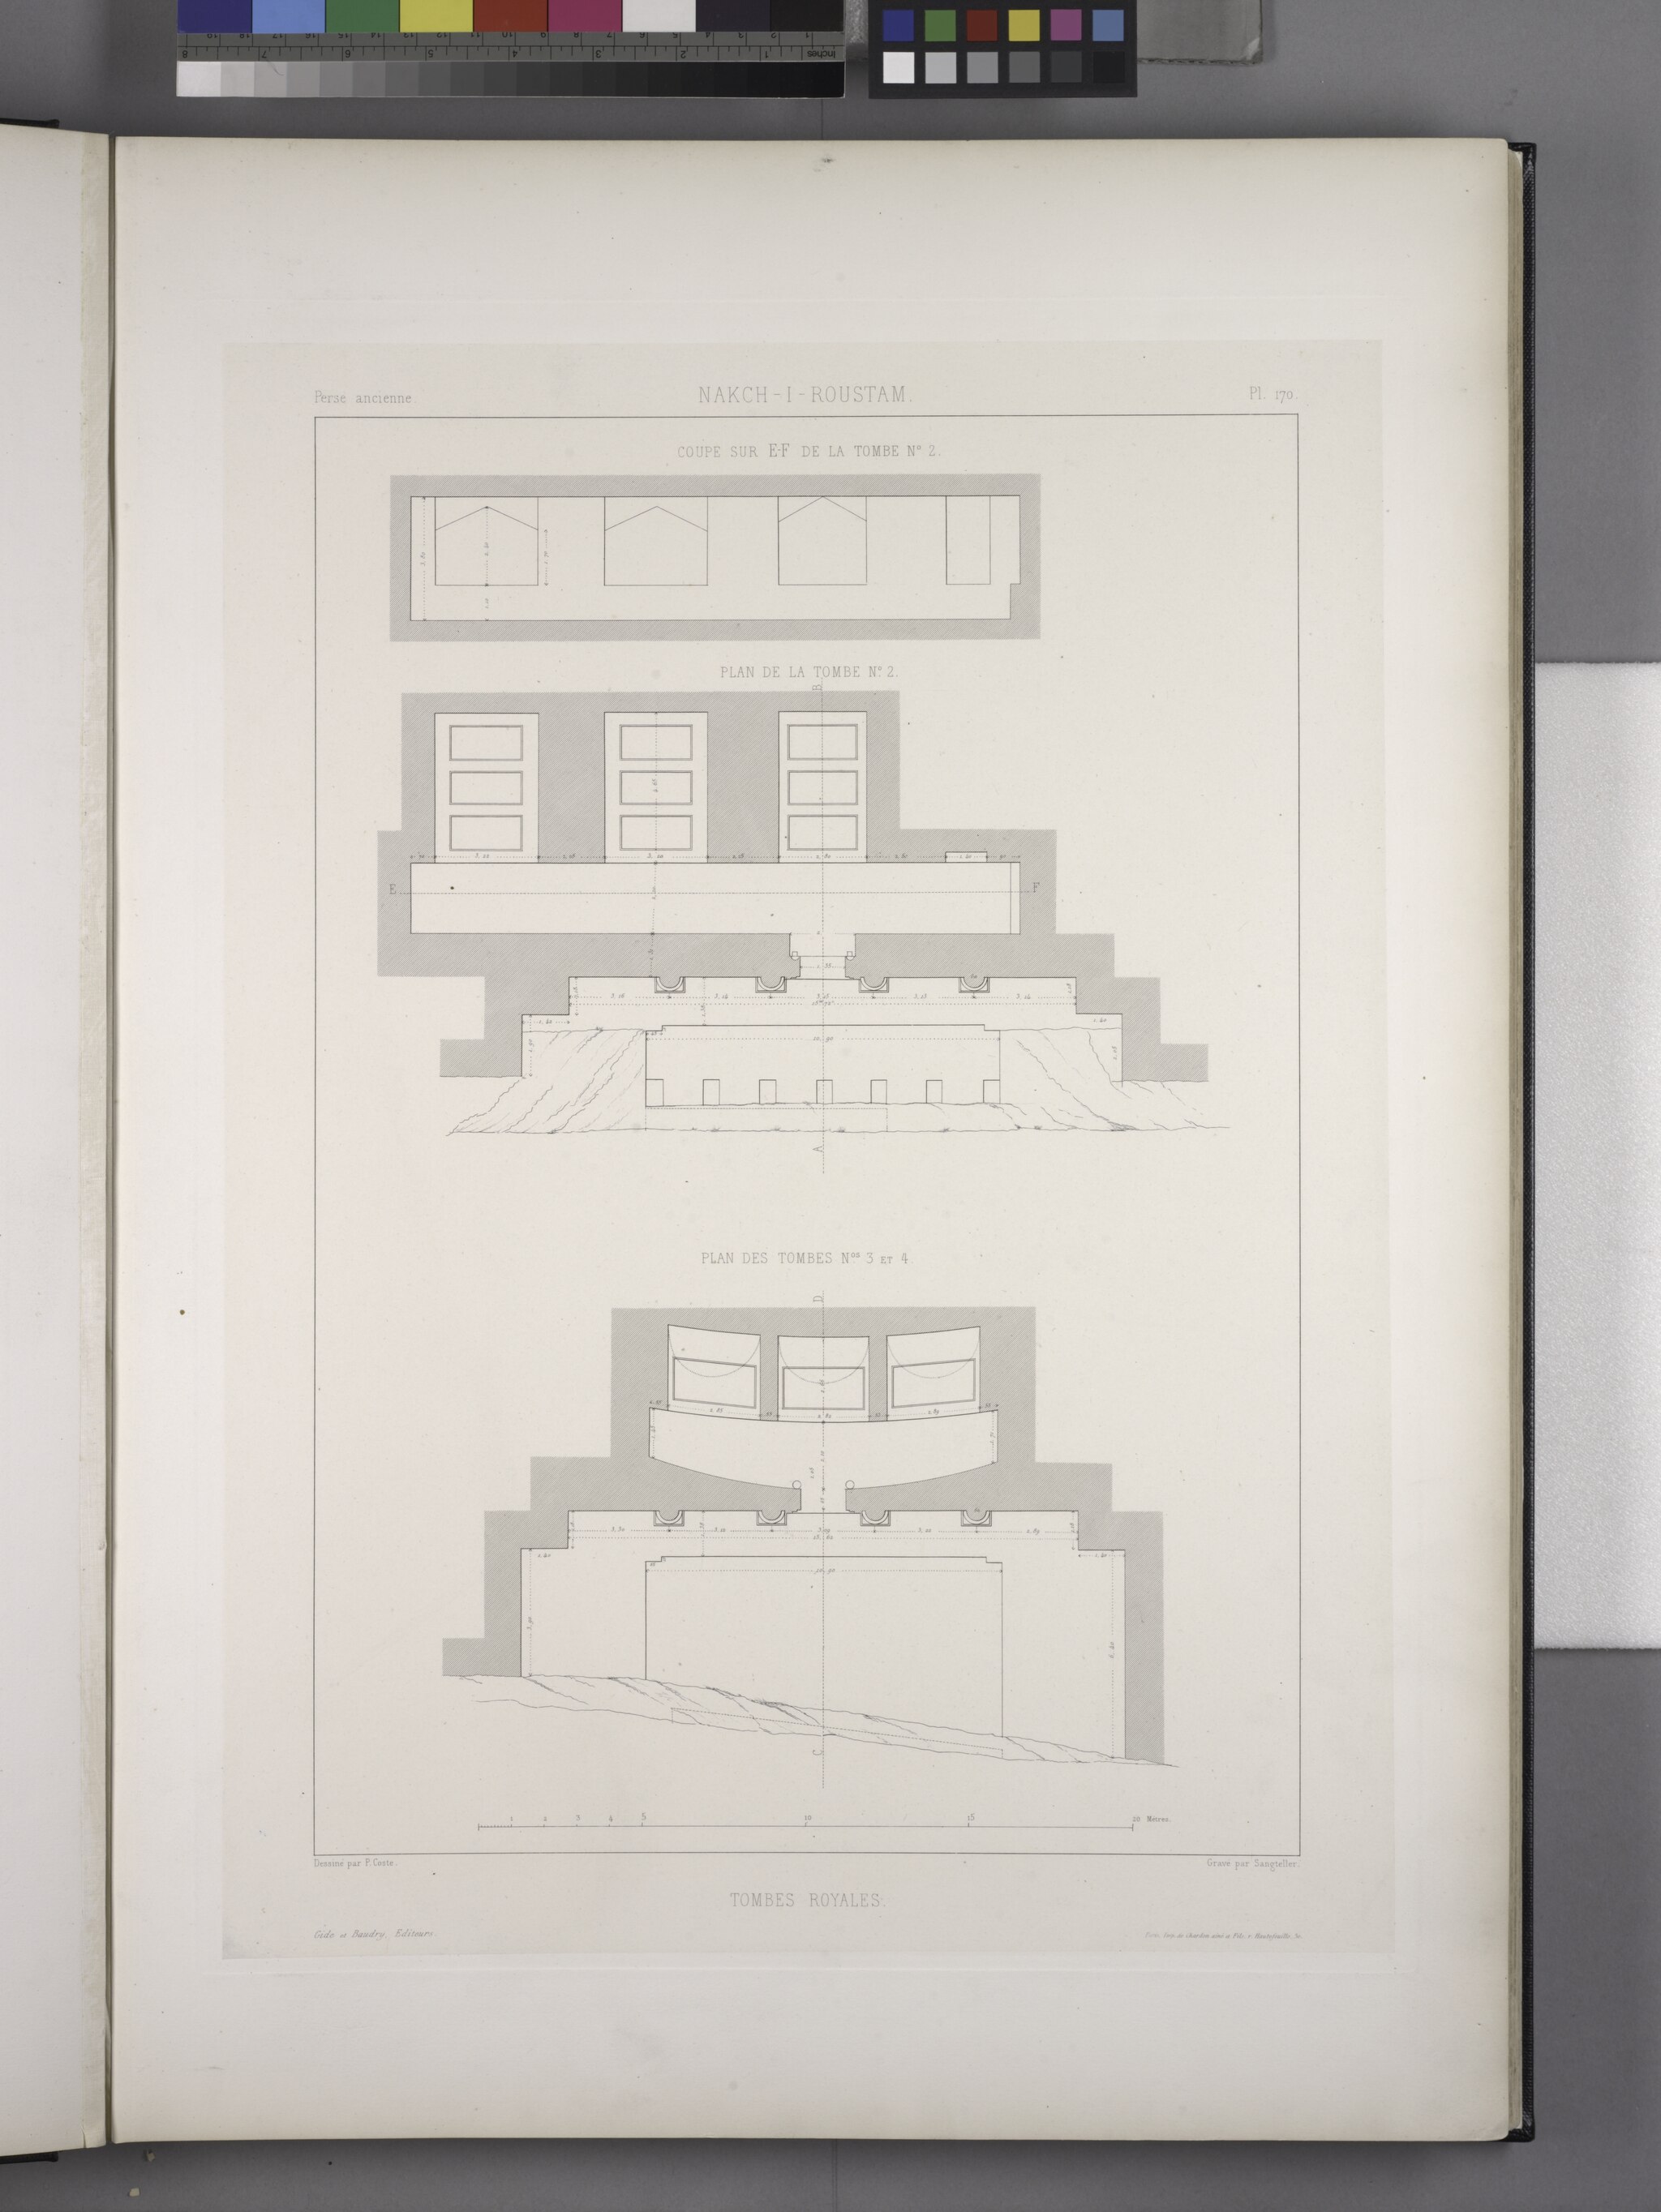
Title: Nakch-i-Roustam. Tombes royales. (Plans et coupes des caveaux funéraires nos. 2, 3 et 4.) (NYPL b12482496-1542885)
Description: Nakch-i-Roustam. Tombes royales. (Plans et coupes des caveaux funéraires nos. 2, 3 et 4.)
Date: 1851
Categories: Images uploaded by Fæ, PD-old-100-expired, PD-scan (PD-old-auto-expired), Images from the New York Public Library, CC-PD-Mark, Media needing category review as of 27 October 2016, Voyage en Perse, PD-old missing SDC copyright status, Drawings of Naqsh-e Rustam